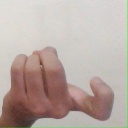
अक्षर: ज